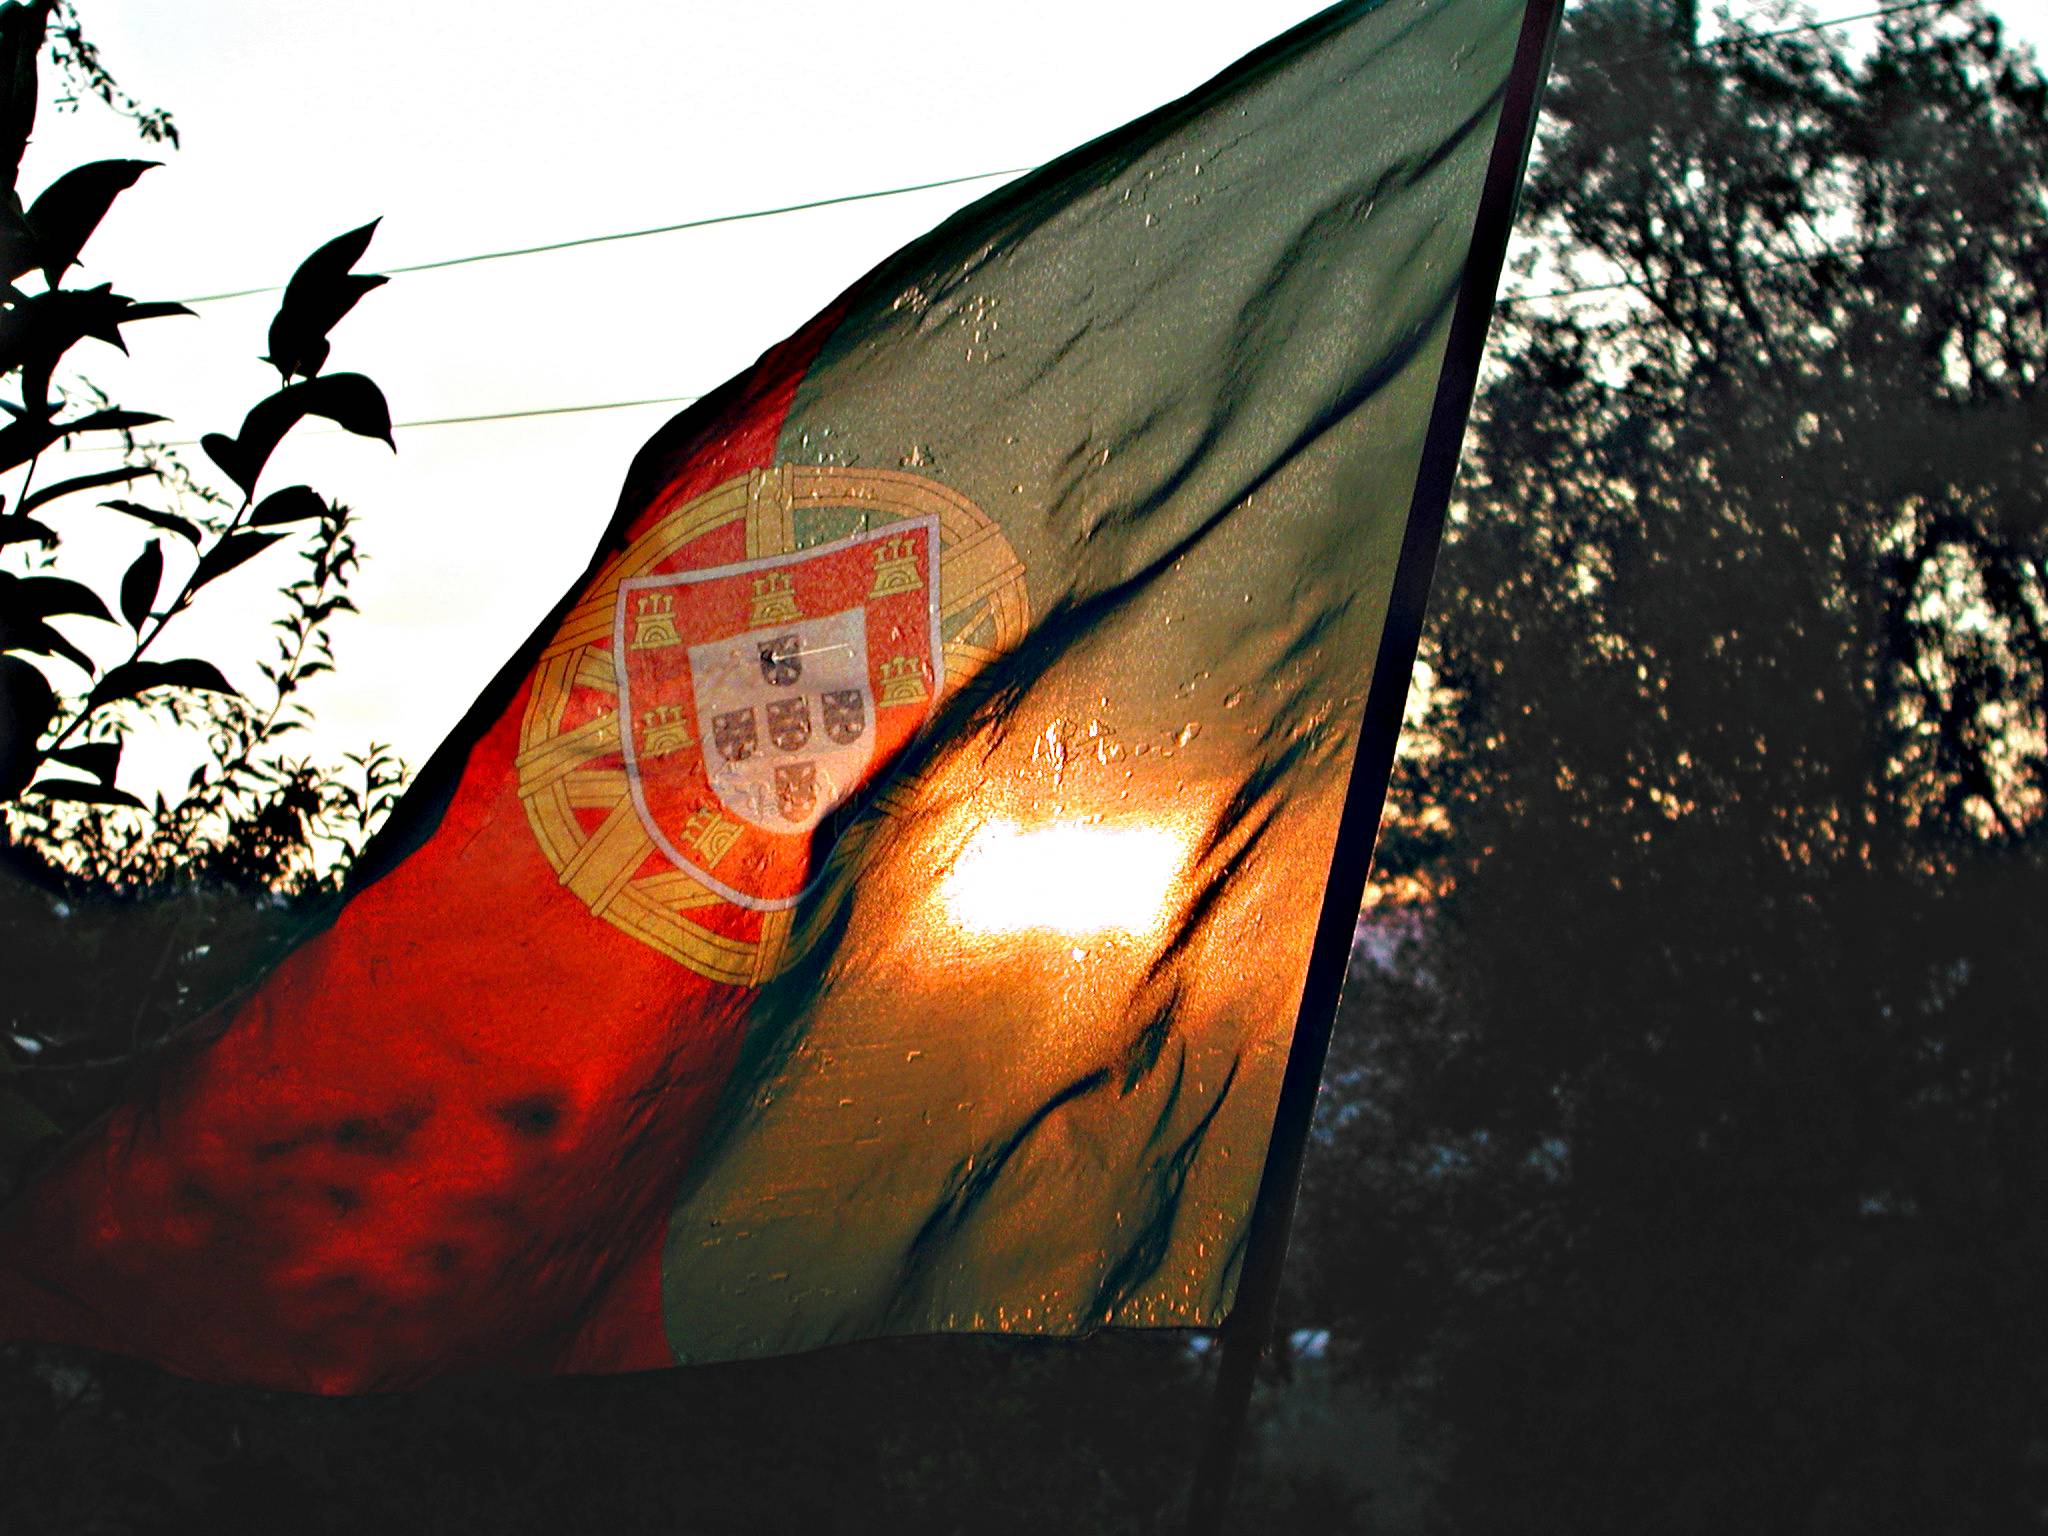
nature, flag, sky